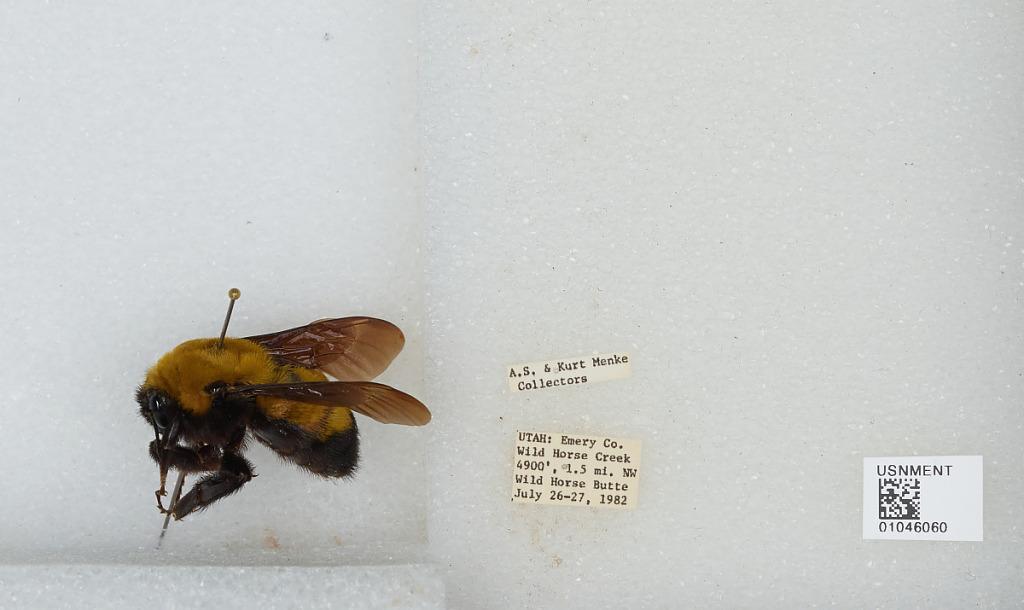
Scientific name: Bombus sp.
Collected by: A. Menke & K. Menke
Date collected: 1982-7-26
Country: United States
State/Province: Utah
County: Emery
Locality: Wild Horse Creek, 1.5 miles North West Wild Horse Butte
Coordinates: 38.5892, -110.732